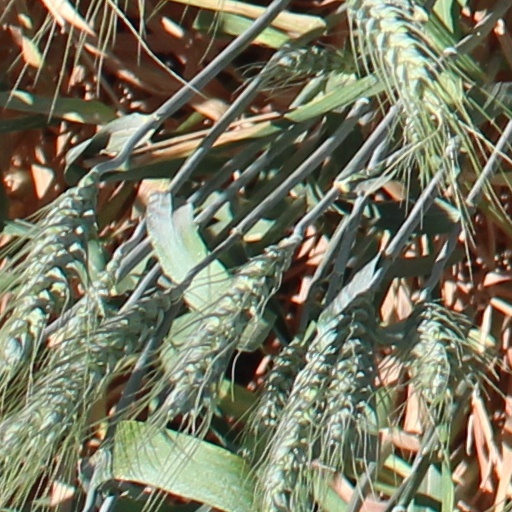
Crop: wheat